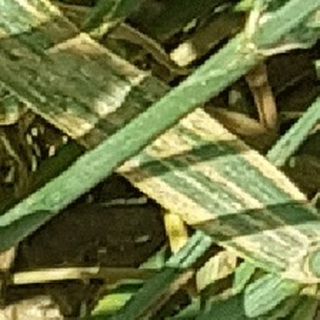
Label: wheat_yellow_rust